Shergar

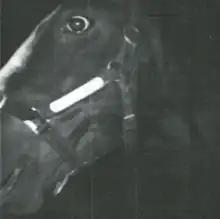
Probably one of the photographs sent by the thieves during the negotiations, as proof that Shergar was still alive

The first phone call from the thieves was on the night Shergar was stolen; Fitzgerald was not back at Ballymany by that time, and had not had the chance to tell the news of the theft to anyone. The call was to Jeremy Maxwell, a horse trainer based in Northern Ireland. The caller demanded £40,000, although this figure was later raised to £52,000. Maxwell was told that the negotiations would only be with three British horse racing journalists, Derek Thompson and John Oaksey of ITV and Peter Campling from "The Sun". The men were told to be at the Europa Hotel in central Belfast by the Thursday evening; the Europa was known as the most bombed hotel in Europe after having suffered multiple bomb attacks during the Troubles.